Geschichten aus der Heimat

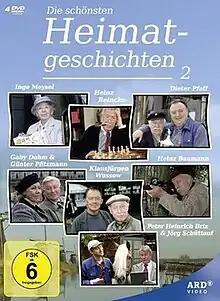

Geschichten aus der Heimat is a German television series. It was released in West Germany on 31 December 1983. It was released in color, as was norm. It won a Golden Camera award in 1991, and best German actor was Heinz Reincke.